Ninja Gaiden II

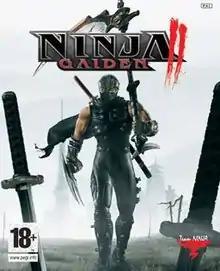
European cover art

is a 2008 action-adventure game developed by Team Ninja and published by Microsoft Game Studios for the Xbox 360. It is the sequel to the 2004 title "Ninja Gaiden", making it the second 3D title in the series of the same name, and was released worldwide in June 2008. A reimagined and heavily altered version, titled "Ninja Gaiden Sigma 2" was released by Tecmo Koei for the PlayStation 3 in 2009, and for the PlayStation Vita in 2013. A remaster that blends aspects of the original game with "Sigma 2", titled "Ninja Gaiden 2 Black", was announced and released for PlayStation 5, Windows and Xbox Series X/S on January 23, 2025.